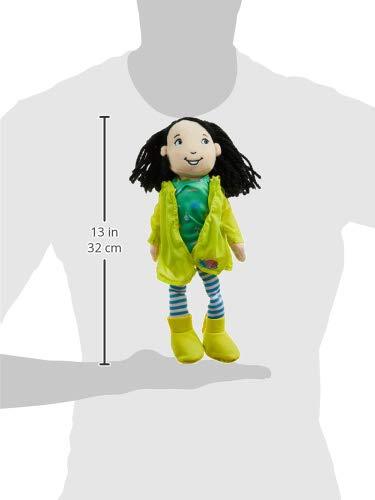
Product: Manhattan Toy Groovy Girls Special Edition April New 2019 Release Soft Fashion Doll
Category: Toys & Games | Dolls & Accessories | Dolls
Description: From Manhattan Toy's multiple award-winning Groovy Girls collection of soft fashion dolls and accessories.
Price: $12.87
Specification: ProductDimensions:3x3x13inches|ItemWeight:2.72ounces|ShippingWeight:3.2ounces(Viewshippingratesandpolicies)|ASIN:B07PKX6NYG|Itemmodelnumber:157190|Manufacturerrecommendedage:3months-10years